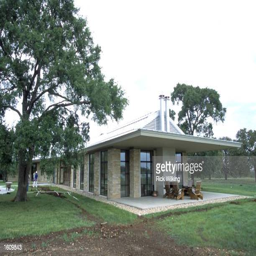
politician and family live in this house